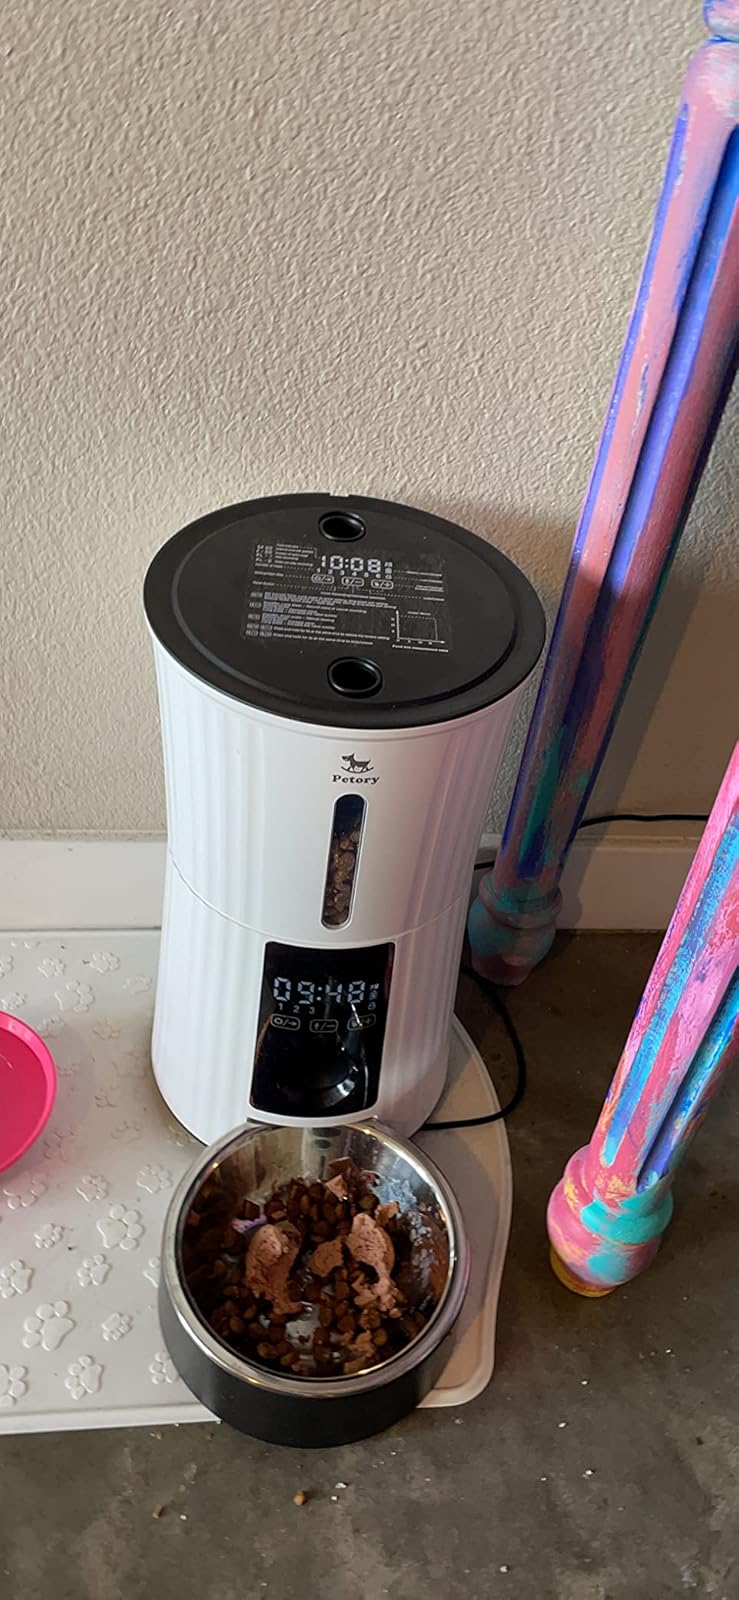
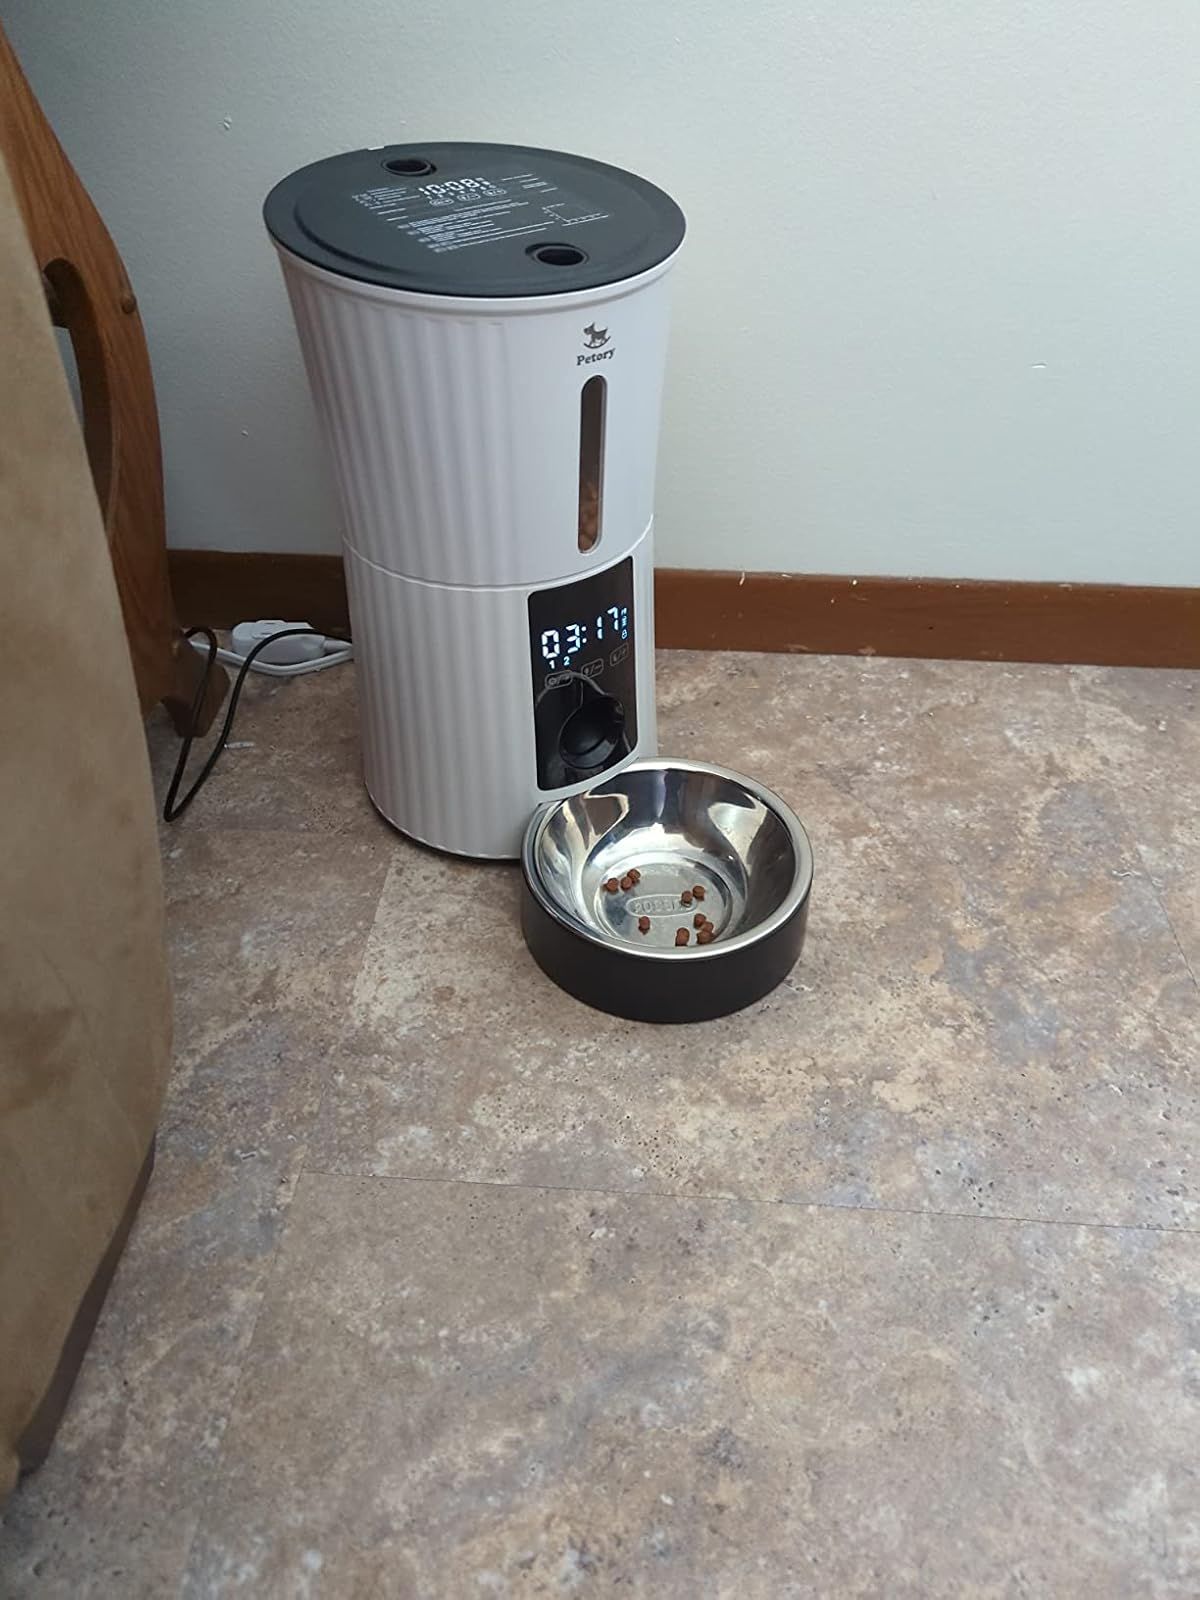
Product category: items_feeder
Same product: yes